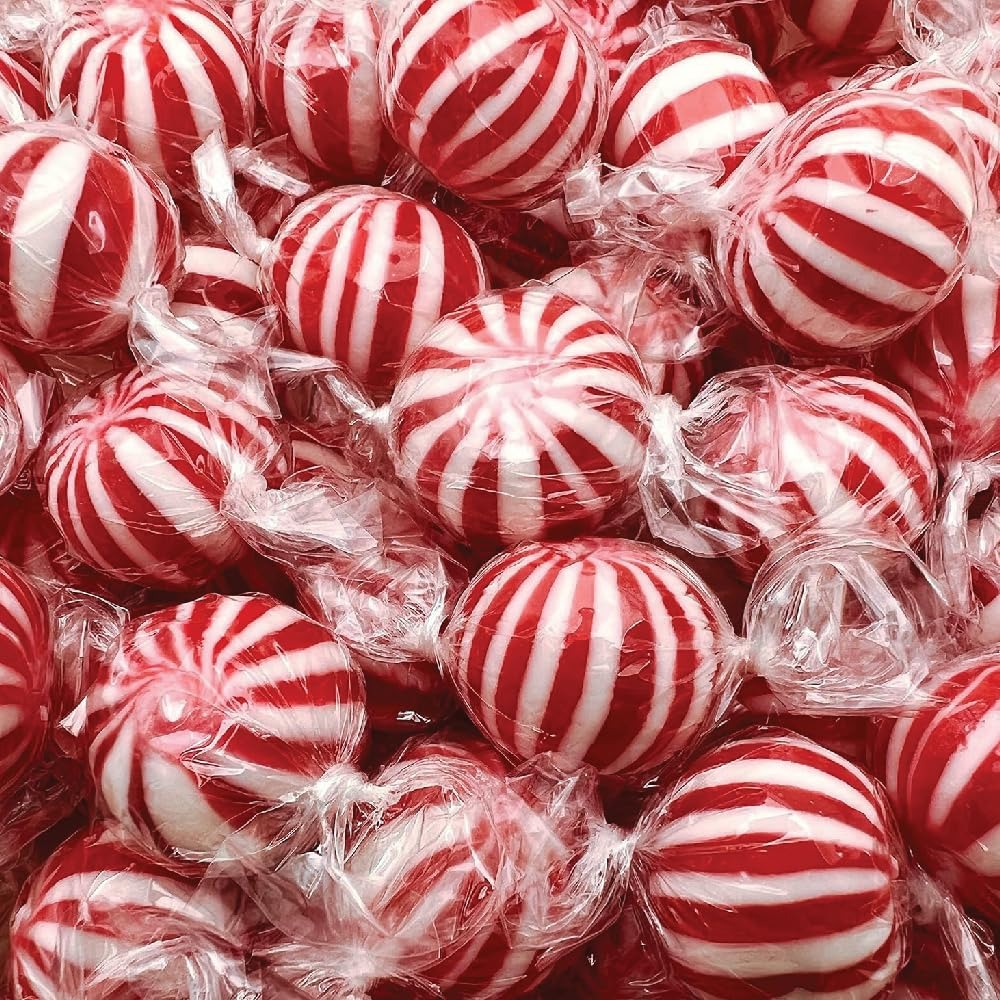
Item Name: Jumbo Mint Balls - 2 Pound Bulk Pack (About 75 Count) - Peppermint Hard Candy - Individually Wrapped
Bullet Point 1: Jumbo Mint Balls Classic Peppermint Hard Candy; 2-pound bulk bag; approximately 75 pieces per order
Bullet Point 2: Mint Balls are individually wrapped for your convenience; the intensity of these hard candies will refresh your taste buds
Bullet Point 3: These classic mints are made with natural peppermint flavor and have been a cool and refreshing candy for years
Bullet Point 4: Use them to freshen your palate after dinner or unwrap one for a sweet peppermint pick me up at any time of the day
Bullet Point 5: These oversized old-fashioned peppermint candies are essential for winter holidays and are great for giveaways at fundraisers, school and office events; they can be used in seasonal decorations, baking recipes, and as stocking stuffers
Product Description: Jumbo Mint Balls Peppermint Hard Candy - Bulk 2 Pounds (About 75 Count) - Individually Wrapped
Value: 32.0
Unit: Ounce

Price: 17.99